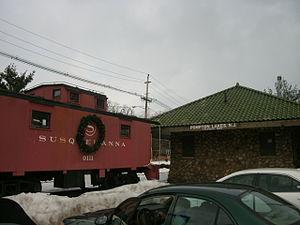
Pompton Lakes est une municipalité américaine située dans le comté de Passaic au New Jersey. Lors du recensement de 2010, sa population est de 11 097 habitants.